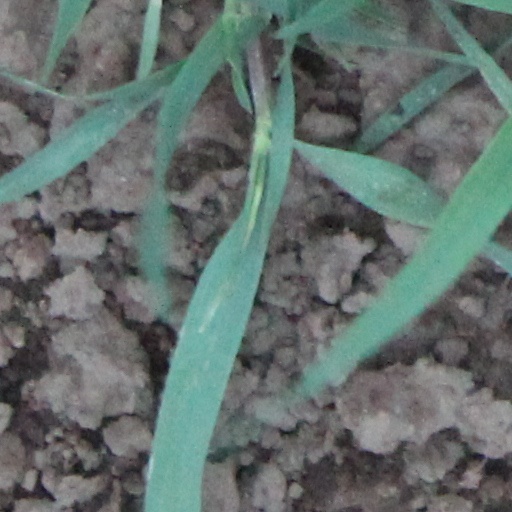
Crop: wheat